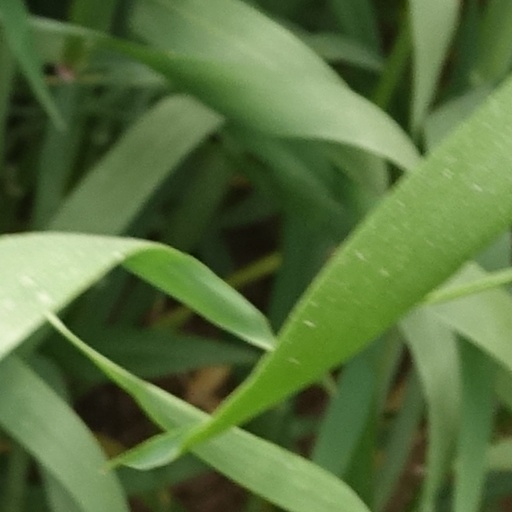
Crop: wheat